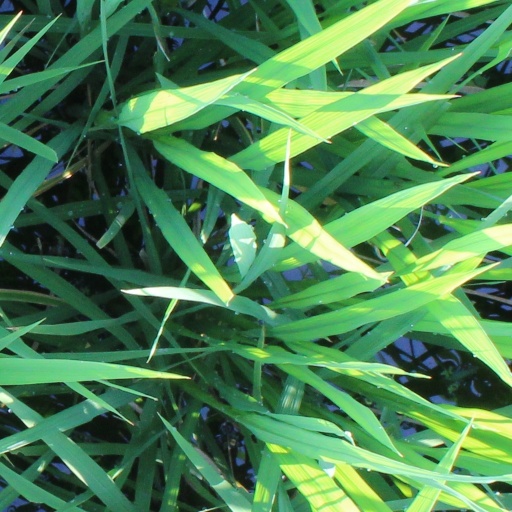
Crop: rice